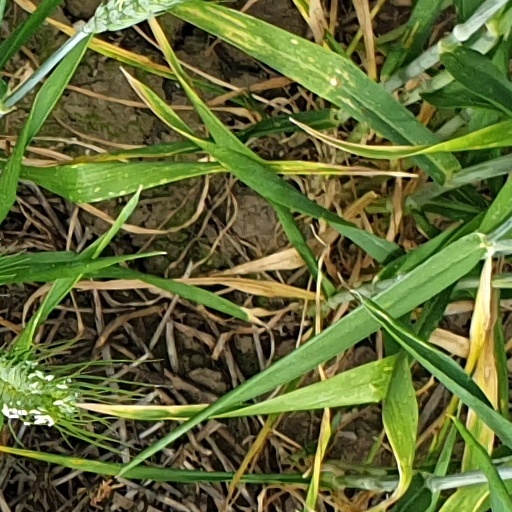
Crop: wheat